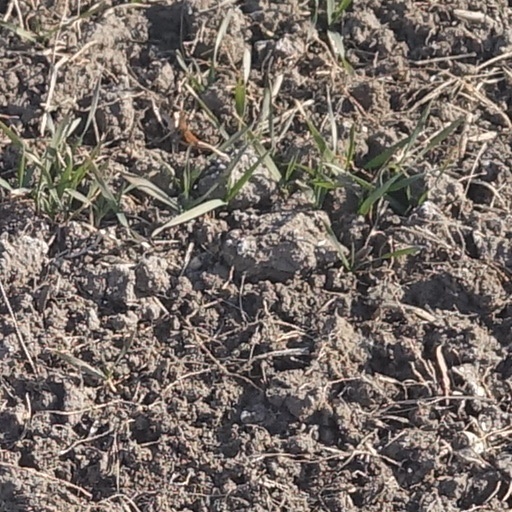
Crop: wheat